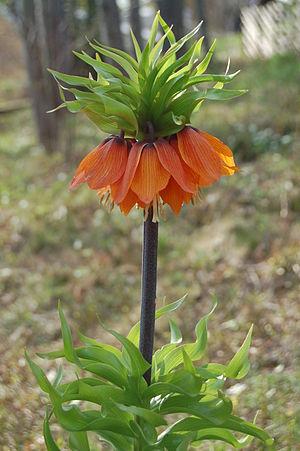
La fritillaire impériale encore appelée couronne impériale est une plante herbacée vivace de la famille des liliacées. Le nom vernaculaire ancien de la couronne impériale était larmes de Marie. Son nom persan signifie la fleur qui pleure.